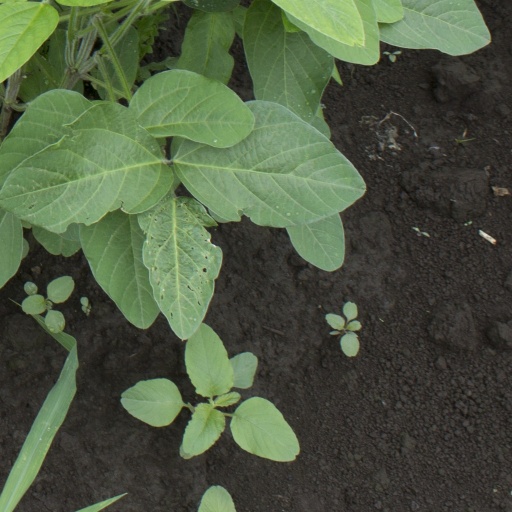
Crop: soybean